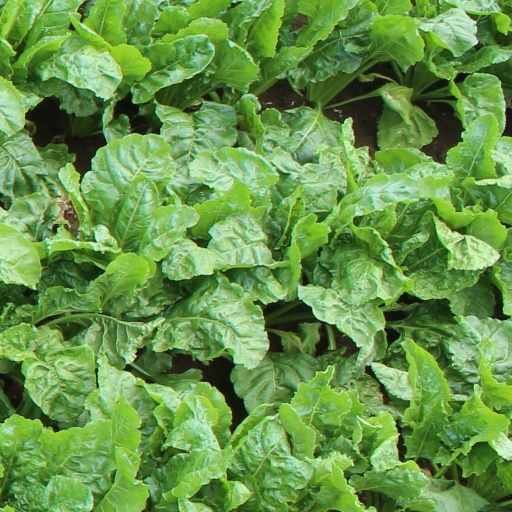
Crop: sugar beet